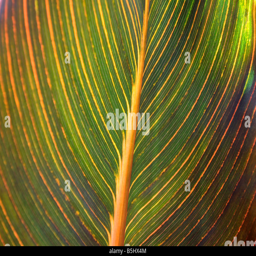
the colourful foliage of a leaf